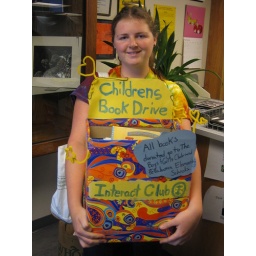
senior project book drive in the library :)